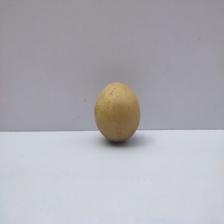
Size: Medium